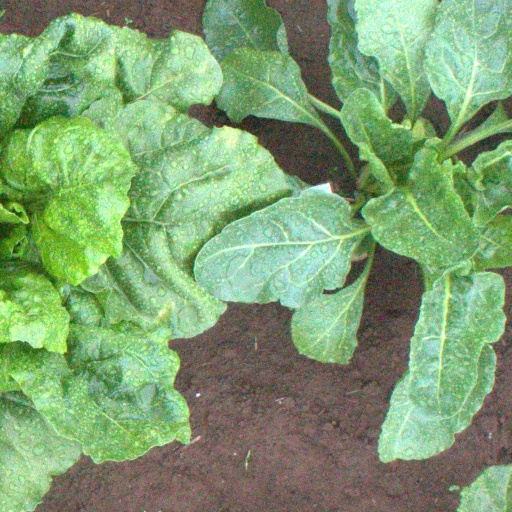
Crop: sugar beet